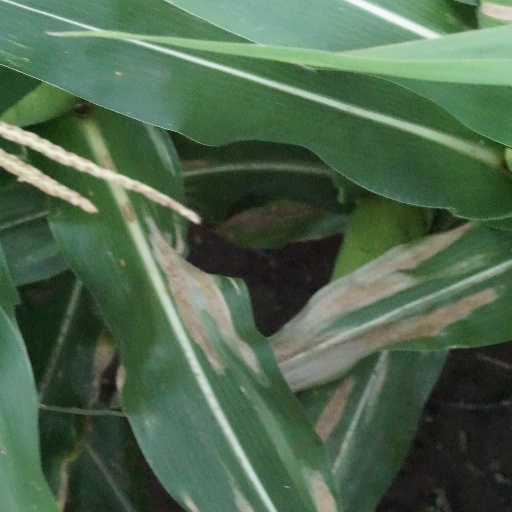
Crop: maize; corn